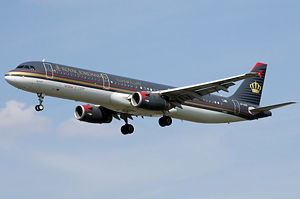
Royal Jordanian
Royal Jordanian Airlines er det nationale flyselskab fra Jordan, med hovedsæde i Amman og hub på Queen Alia International Airport.